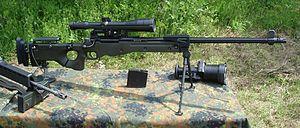
La Heer est la composante terrestre de la Bundeswehr allemande. Plus généralement, le substantif allemand « Heer » désigne l'armée de terre d'un pays.
L’Accuracy International AWM est un fusil de précision du fabricant britannique Accuracy International. Il est aussi connu sous le nom de AWSM, qui désigne généralement la version chambrée en .338 Lapua Magnum.